Helen Merrill Egerton

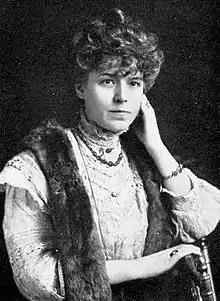

Helen Merrill Egerton (Merrill; after marriage, Mrs. Frank Egerton; pen name, H.M.M.; native name, "Kaya-tonhs"; 12 November 1866 – 8 June 1951) was a Canadian writer of poetry and prose, including historical articles. She was also a clubwoman, taking on leadership roles in various organizations. Egerton died in 1951.